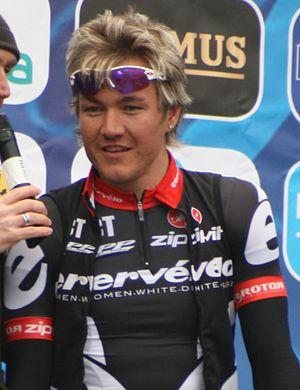
Heinrich Haussler au départ du Tour des Flandres 2009